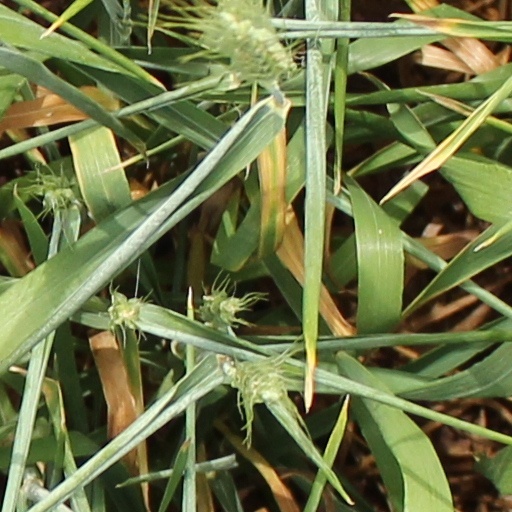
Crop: wheat